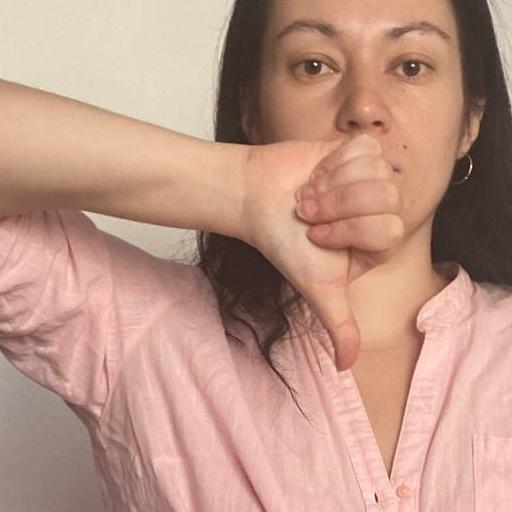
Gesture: dislike